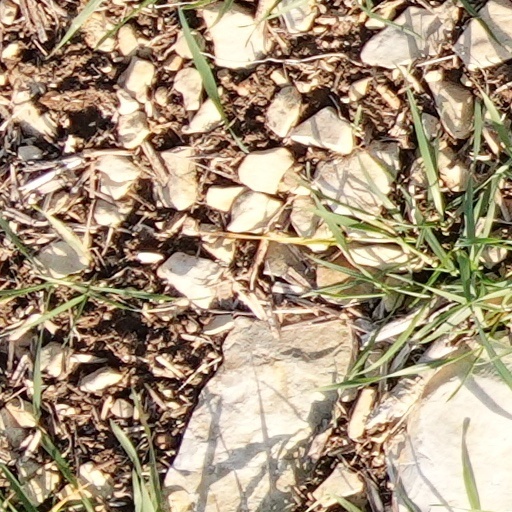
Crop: wheat